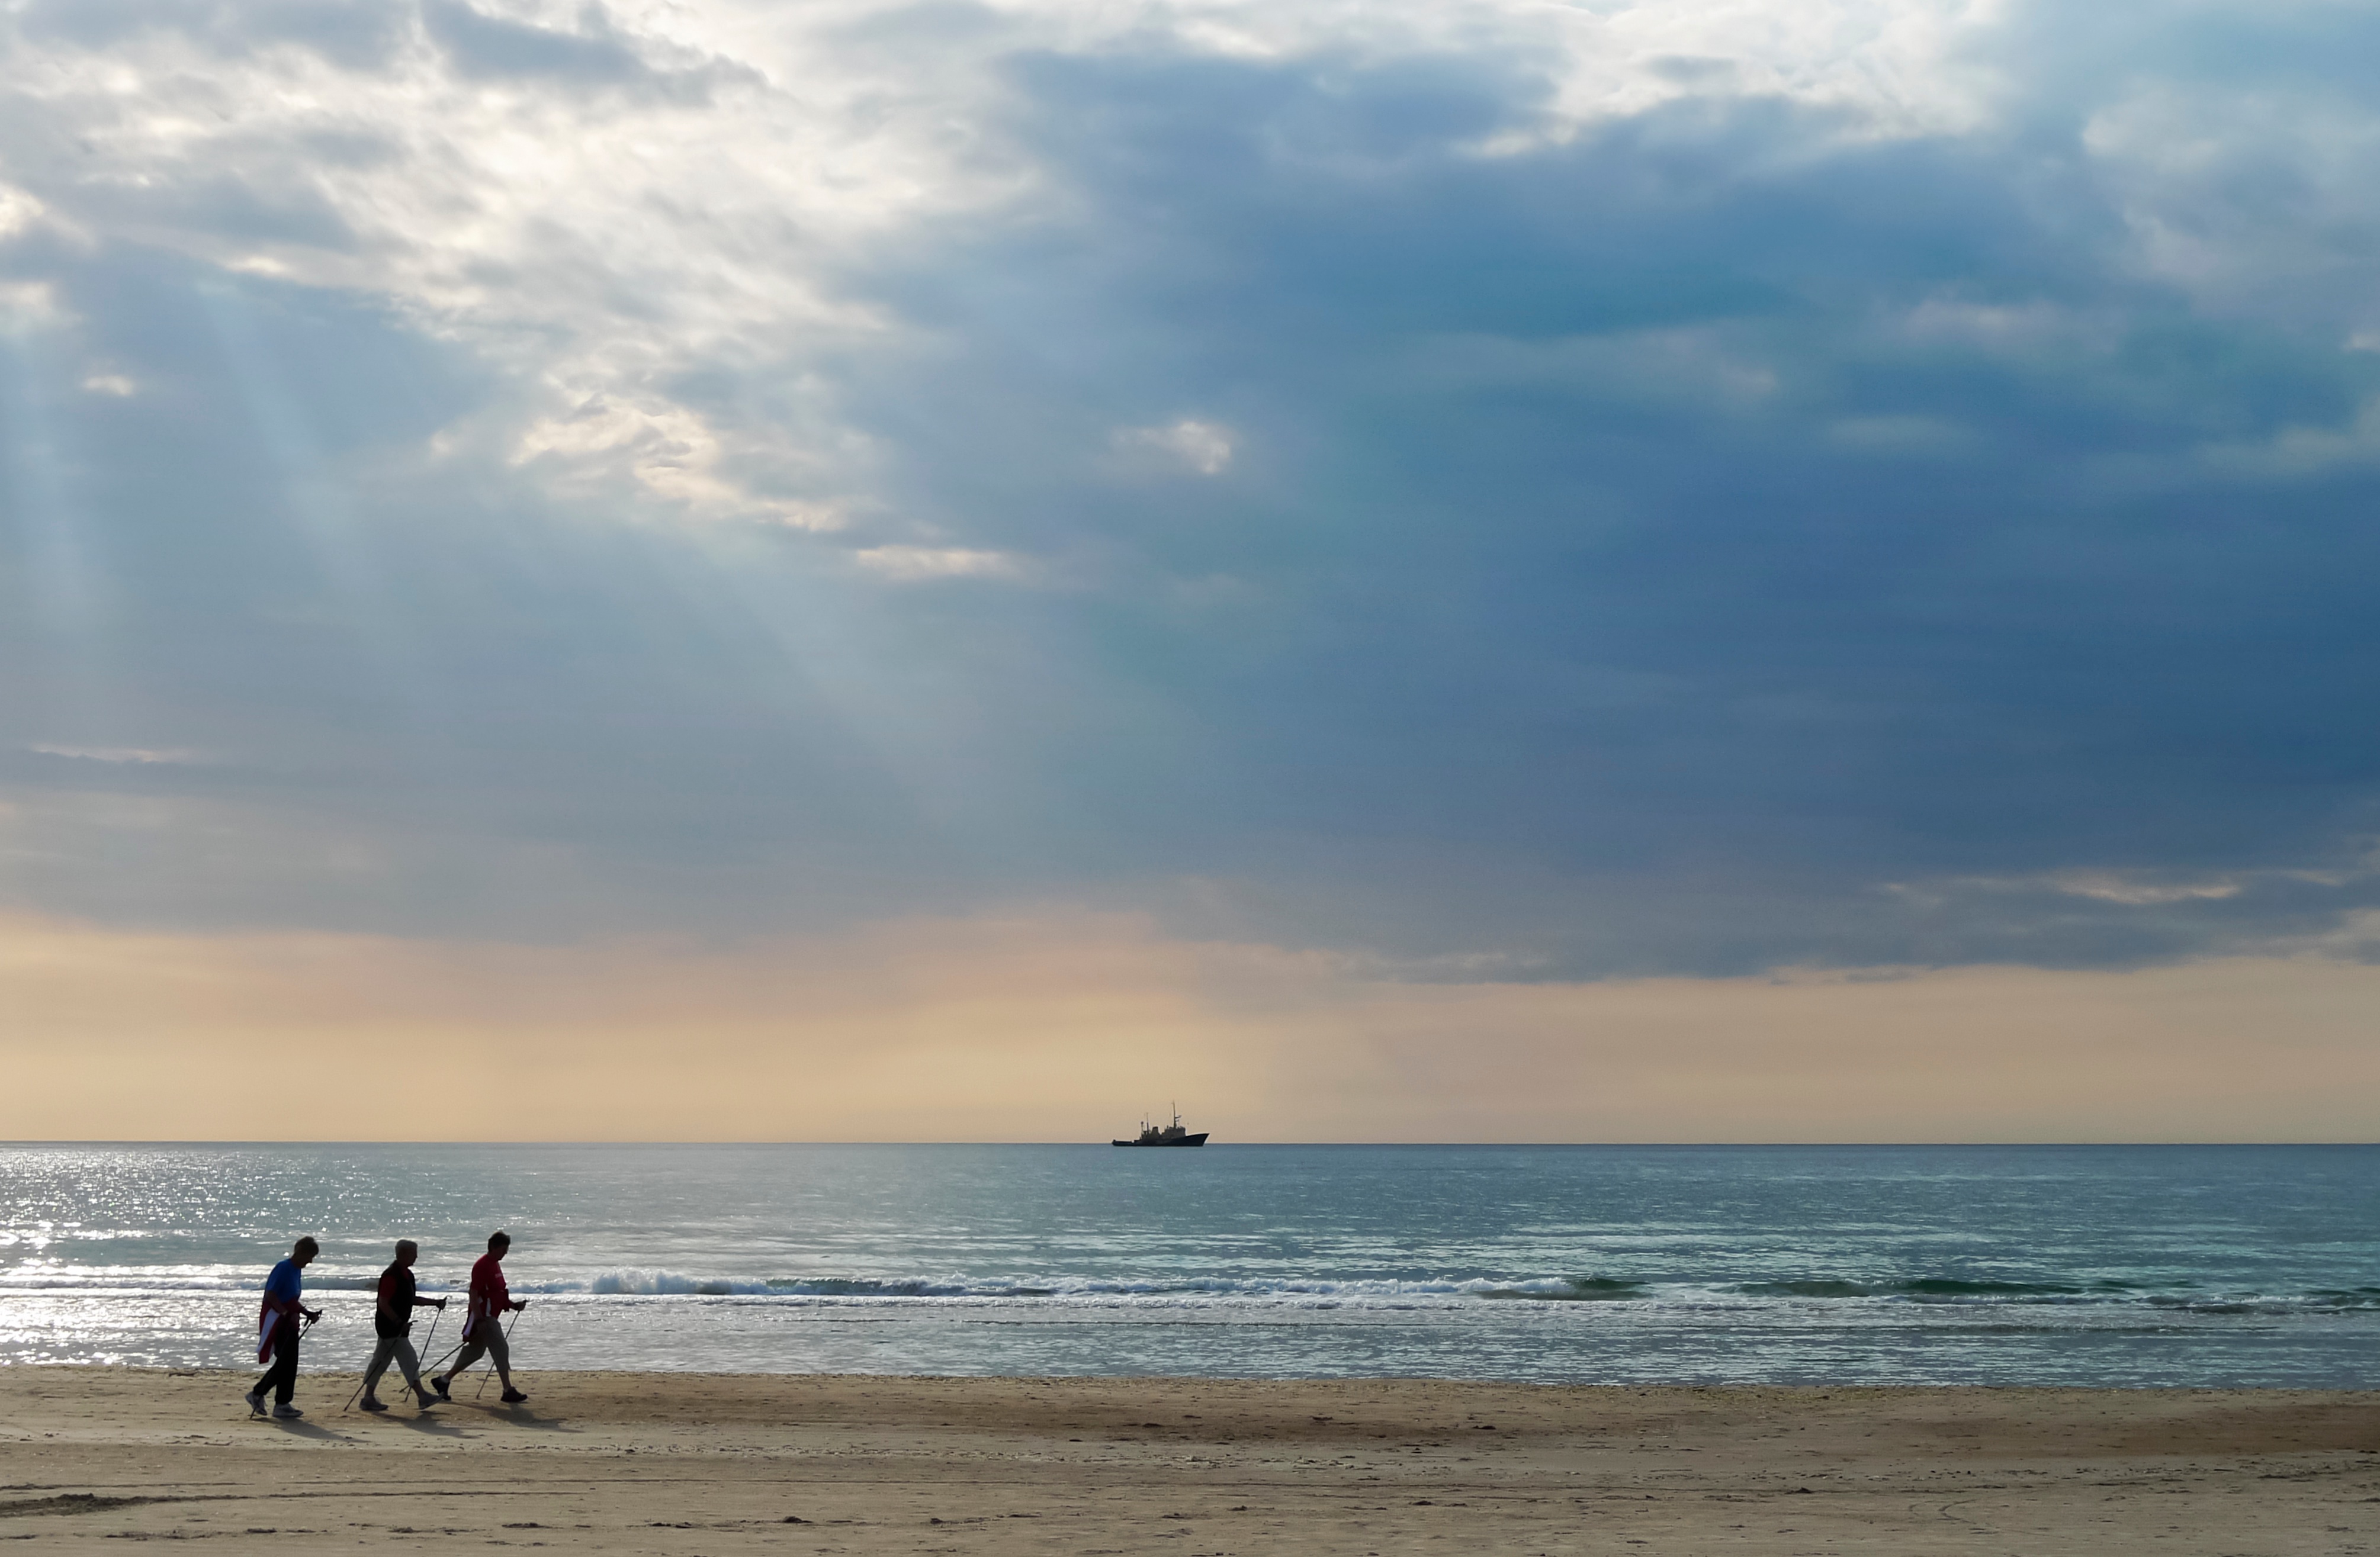
beach, sea, coast, sand, ocean, horizon, cloud, sky, sun, sunrise, sunset, sunlight, morning, shore, wave, vacation, dusk, body of water, wind wave